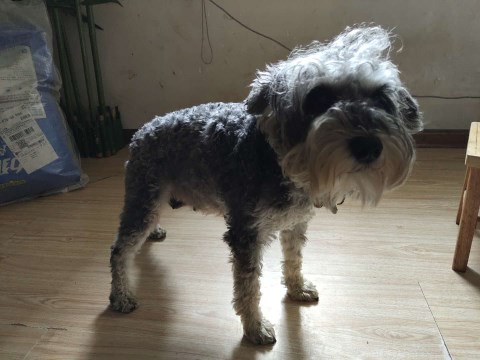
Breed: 2342-n000102-miniature_schnauzer